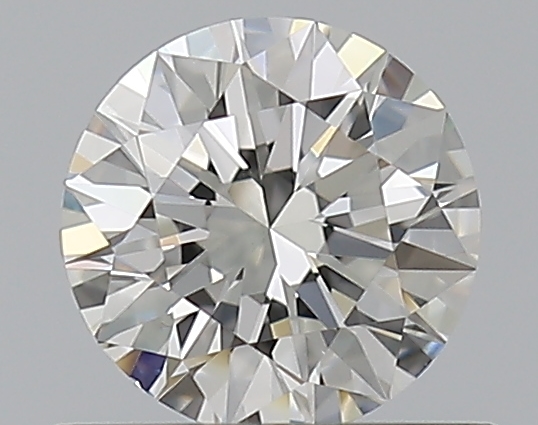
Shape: round
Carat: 0.5
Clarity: VVS2
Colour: I
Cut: EX
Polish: EX
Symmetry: EX
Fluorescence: M
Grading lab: GIA
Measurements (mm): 5.11 x 5.14 x 3.15